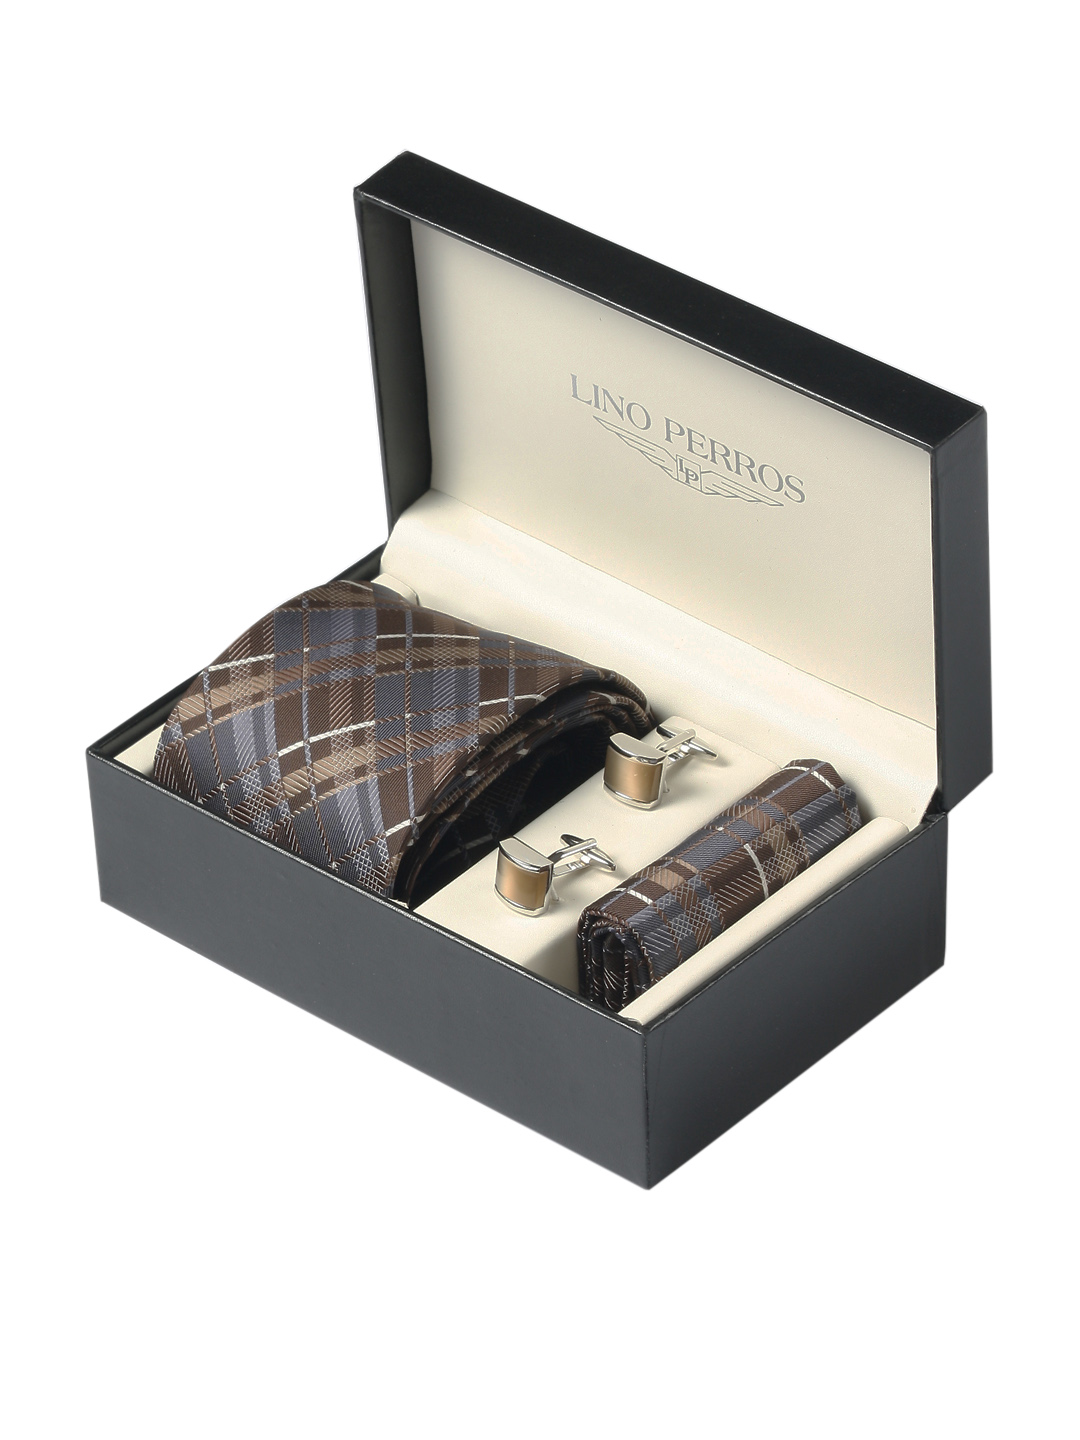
Lino Perros Men Formal Brown Accessory Gift Set
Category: Accessories / Accessories / Accessory Gift Set
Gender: Men
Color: Brown
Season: Winter 2015
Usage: Formal